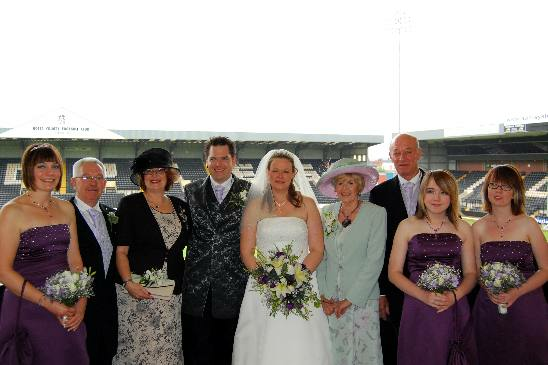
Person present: Yes